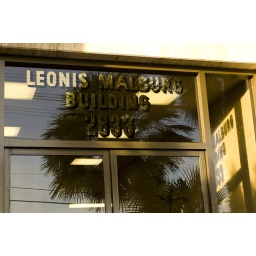
Mayor Malburg has a cot in his office in the Leonis Malburg building in Vernon, which qualifies as a residence.